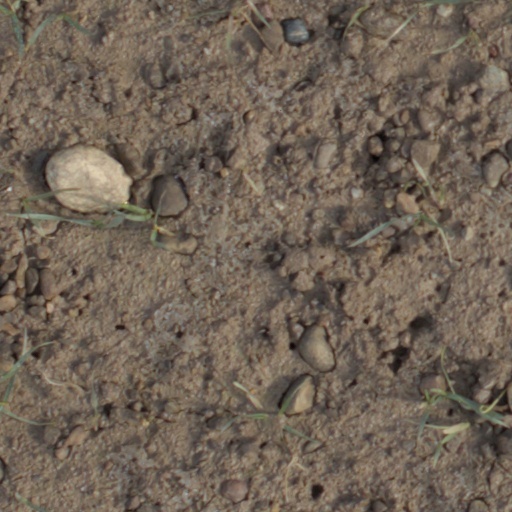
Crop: wheat